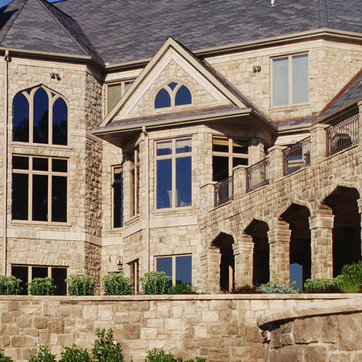
Material: glass